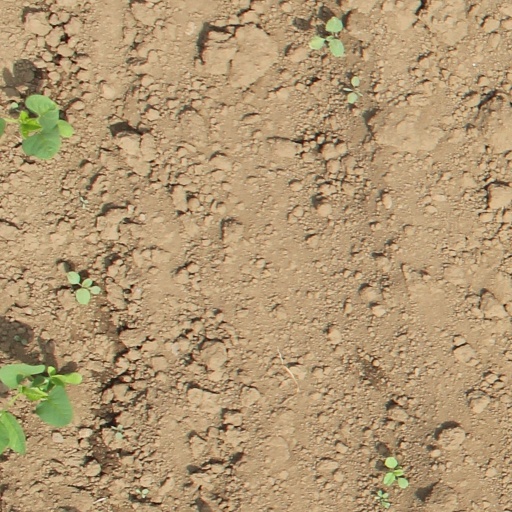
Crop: soybean